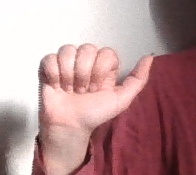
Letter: dhad